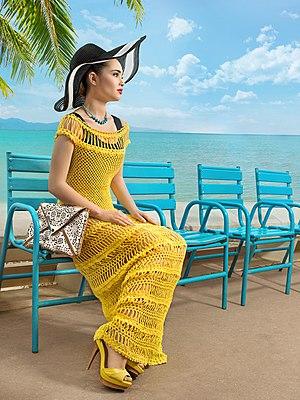
Photo commandée par le Palais des Festivals de Cannes au photographe Gil Zetbase
La chaise bleue est une forme de mobilier urbain présente à Nice sur la Promenade des Anglais et plus largement sur la Côte d'azur en France.
La Croisette est un boulevard de Cannes.